10th Airlift Squadron

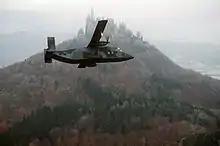
C-23A over the Rhine Valley

Reassigned to USAFE and reactivated in 1984 with C-23 short-range transports for personnel movements within USAFE. Flew scheduled flights from Zweibrücken, Ramstein and other USAFE bases, replacing C-130 European Shuttle flights. Inactivated March 1991 as part of USAFE drawdown at the end of the Cold War.